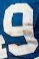
Number: 9